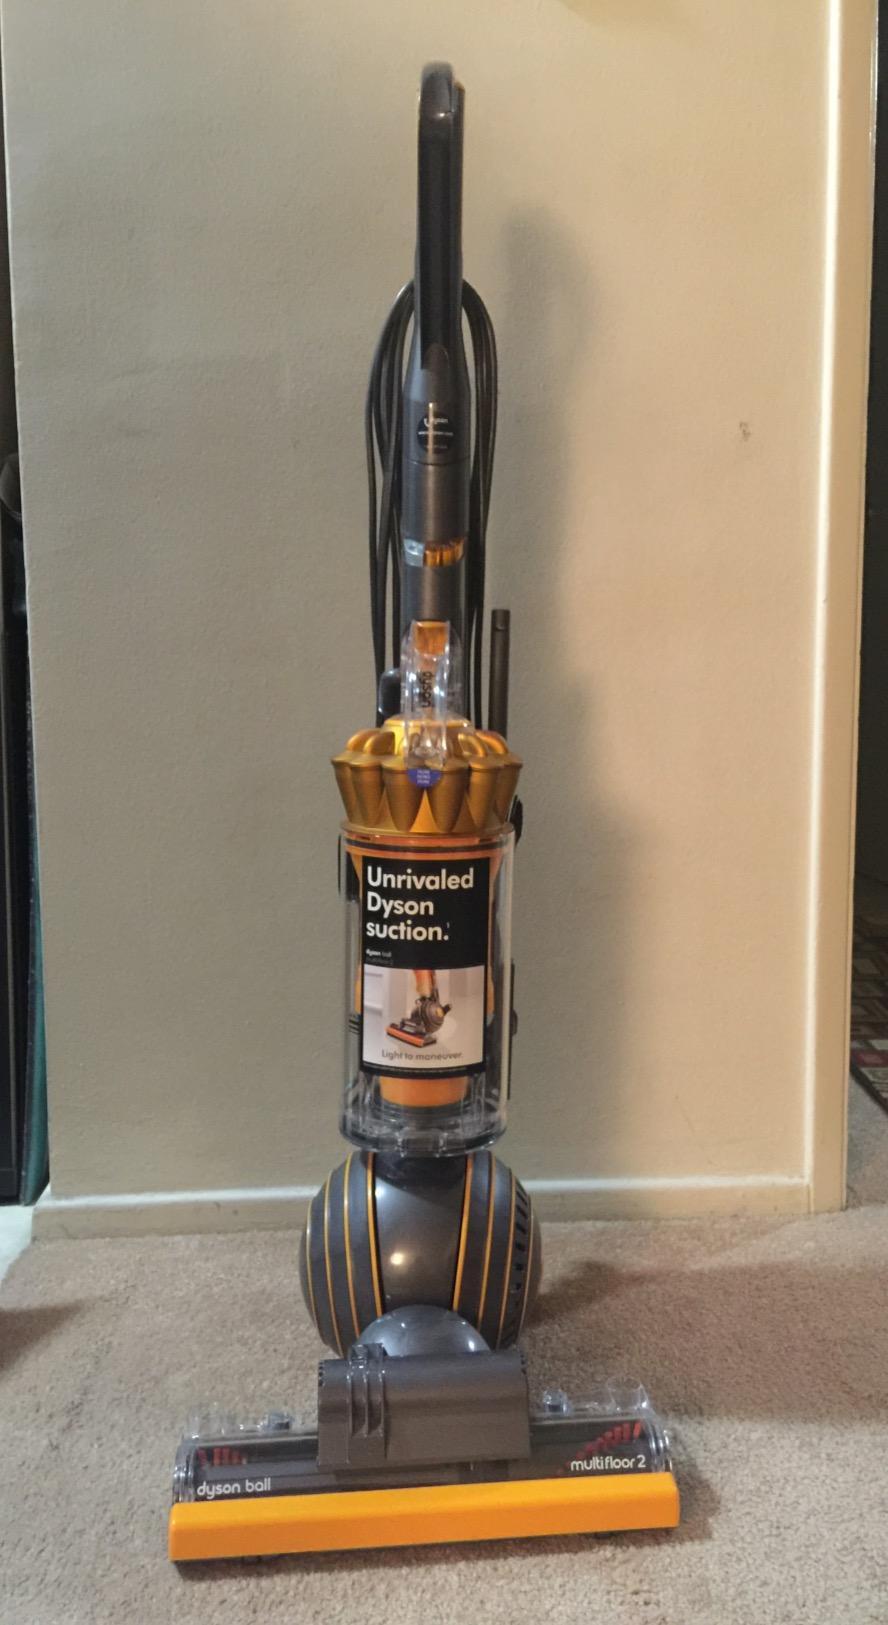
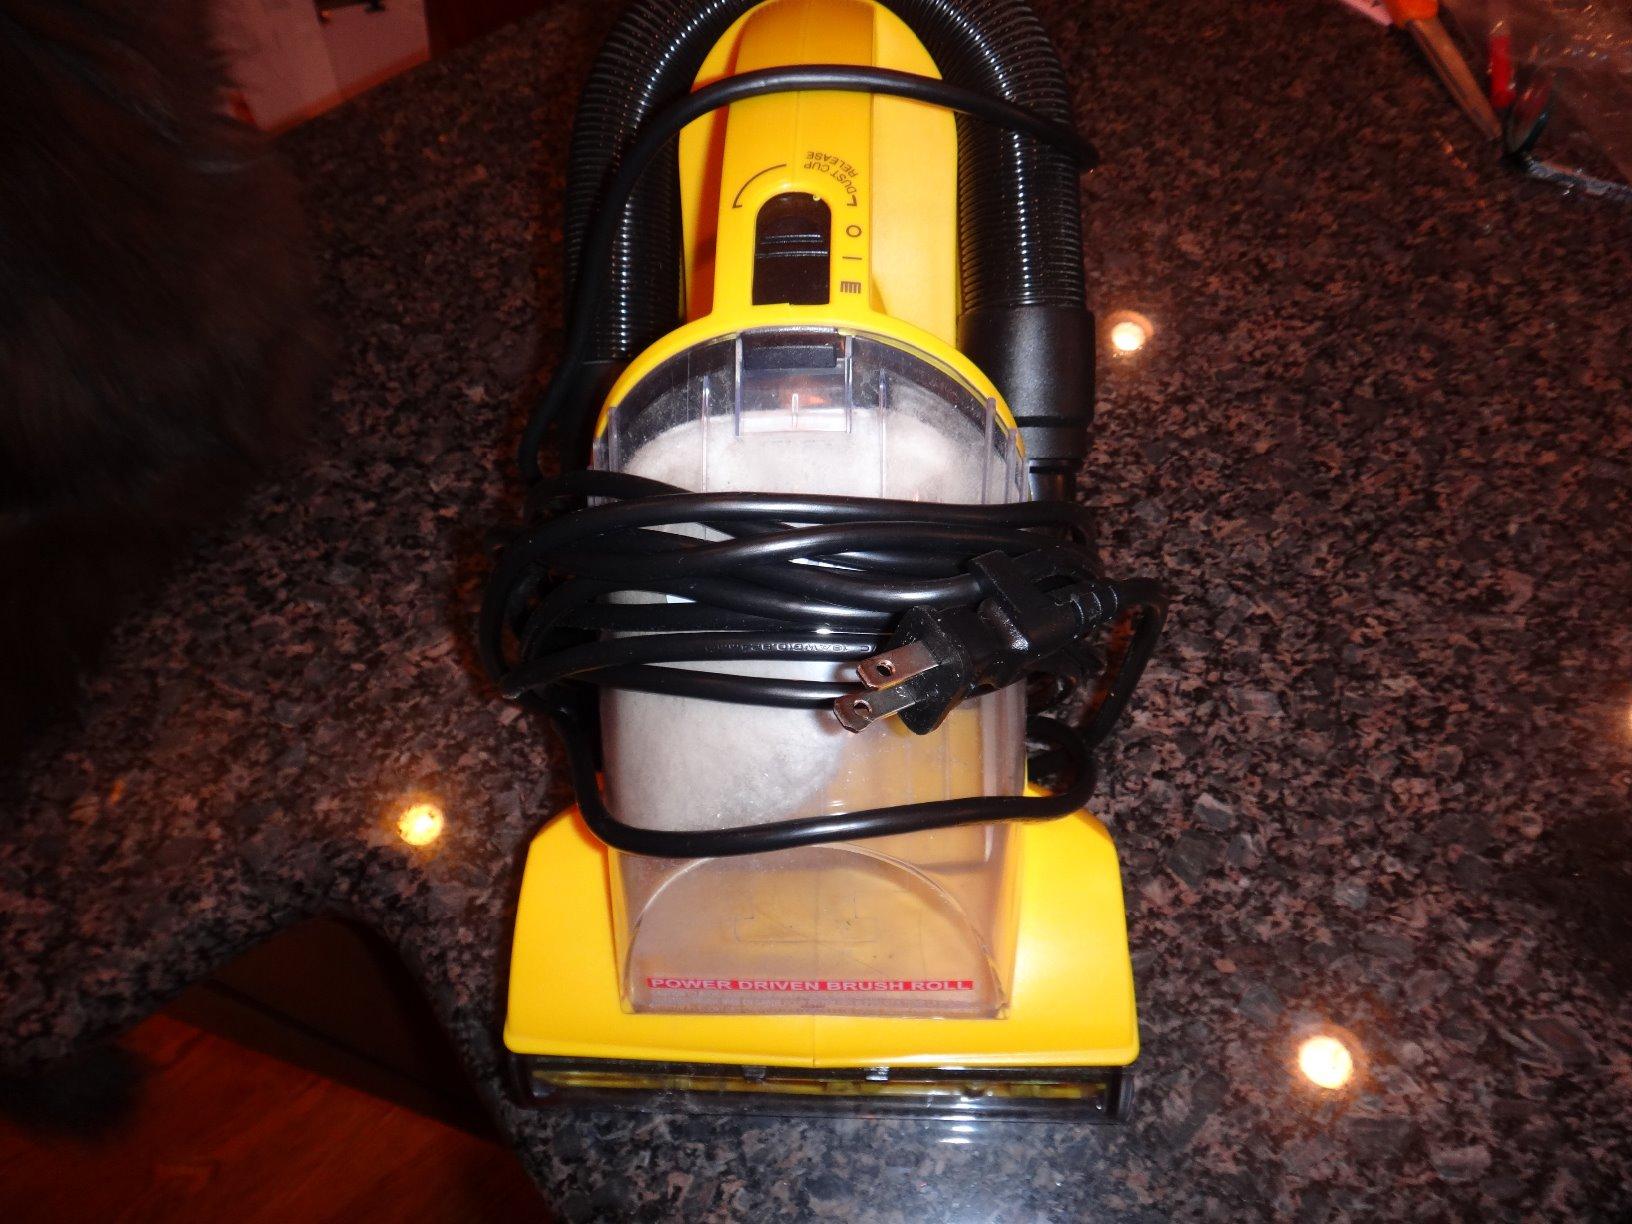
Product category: items_vacuum
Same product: no